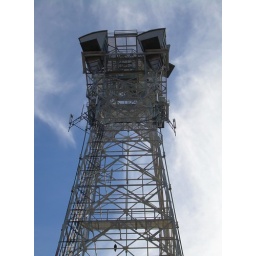
Old microwave tower with cellular antennas, Spencer, Henry Co., Virginia with hawk perched near bottom of photo.